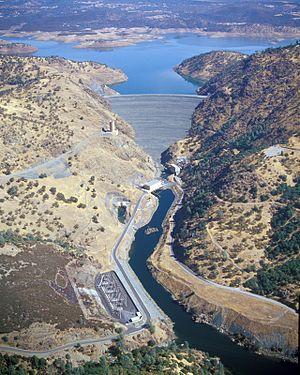
Le secteur de l'électricité en Californie se caractérise par une proportion importante d'énergies décarbonées : 53,9 % en 2018, mais les combustibles fossiles ont encore une part élevée : 44,7 %, et la production ne couvre que 72 % de la demande, le reste étant importé des États voisins et du Mexique. Les énergies décarbonées produites localement ne couvrent donc que 39 % de la consommation d'électricité, mais une part importante des importations est issue d'énergies décarbonées, en particulier de l'hydroélectricité des États du nord-ouest. La dépendance de la Californie aux importations est un fait persistant : elle était déjà de 30 % en 1990 ; une part significative de ces importations découle de participations d'entités californiennes dans des centrales d'États voisins.